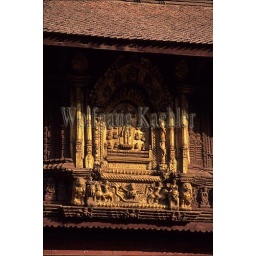
Nepal, near kathmandu, patan, durbar square, golden window